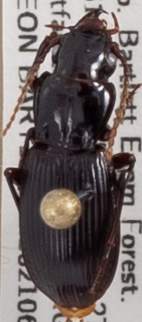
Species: Pterostichus rostratus
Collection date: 2021-06-02
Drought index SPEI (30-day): -1.594
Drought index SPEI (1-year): -1.19
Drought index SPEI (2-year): -0.642